Avro Vulcan XH558

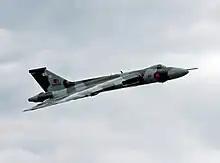
XH558 over Woodford Aerodrome, 27 June 2015

Various options to continue flights beyond 2015 were considered and ultimately rejected for engineering, cost, practicality or other reasons outside of the Trust's control – limiting the hours flown in 2015, building new Olympus engines and sourcing parts from other Vulcans, training new staff, using other technical authorities, and even relocating XH558 to another country. As a result, following completion of the 2015 "Farewell to Flight" display season, XH558's final ever flight occurred on 28 October 2015, a small display at its Doncaster Sheffield base.